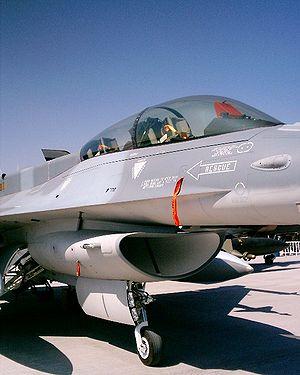
La Fuerza Aérea de Chile est la branche aérienne des forces armées chiliennes.
Le Chili, en forme longue république du Chili, en espagnol : Chile, ou República de Chile, est un pays d’Amérique du Sud partageant ses frontières avec le Pérou et la Bolivie au nord d'une part, et l’Argentine au nord-est, à l'est et au sud-est d'autre part, et dont le territoire forme une étroite bande allant du désert d'Atacama jusqu'au cap Horn. L'île de Pâques, située à 3 000 kilomètres de Valparaíso dans l'océan Pacifique, fait partie du Chili depuis 1888. La superficie du pays est de 756 102 km². Le gouvernement revendique aussi une possession sur le continent Antarctique : le Territoire chilien de l'Antarctique correspond aux longitudes 53° W et 90° W et est situé au sud du soixante-cinquième parallèle sud.
La défense du Chili est divisée en trois branches armées qui constituent les Fuerzas Armadas : l’Ejército, l’Armada, et la Fuerza Aérea de Chile. Cette dernière possède divers aéroports militaires à Iquique, Antofagasta, Santiago, Puerto Montt, et Punta Arenas. Elle a aussi une base aéroportuaire sur l’île île du Roi-George, en Antarctique et sur l’ île de Pâques. Elle possède 10 avions F-16 en 2006, auxquels s’ajoutent 28 F-16 de seconde main venant de la Force Aérienne Royale néerlandaise.